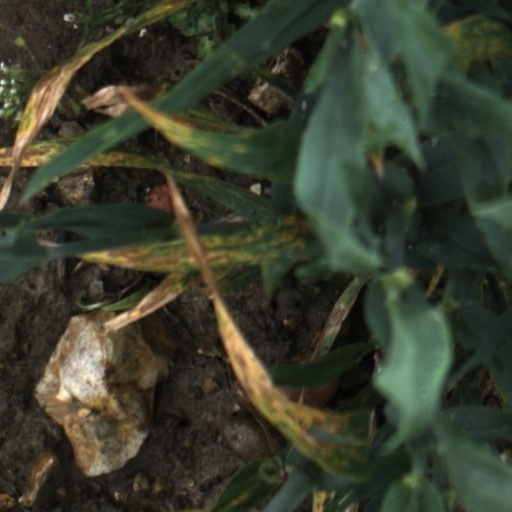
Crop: wheat